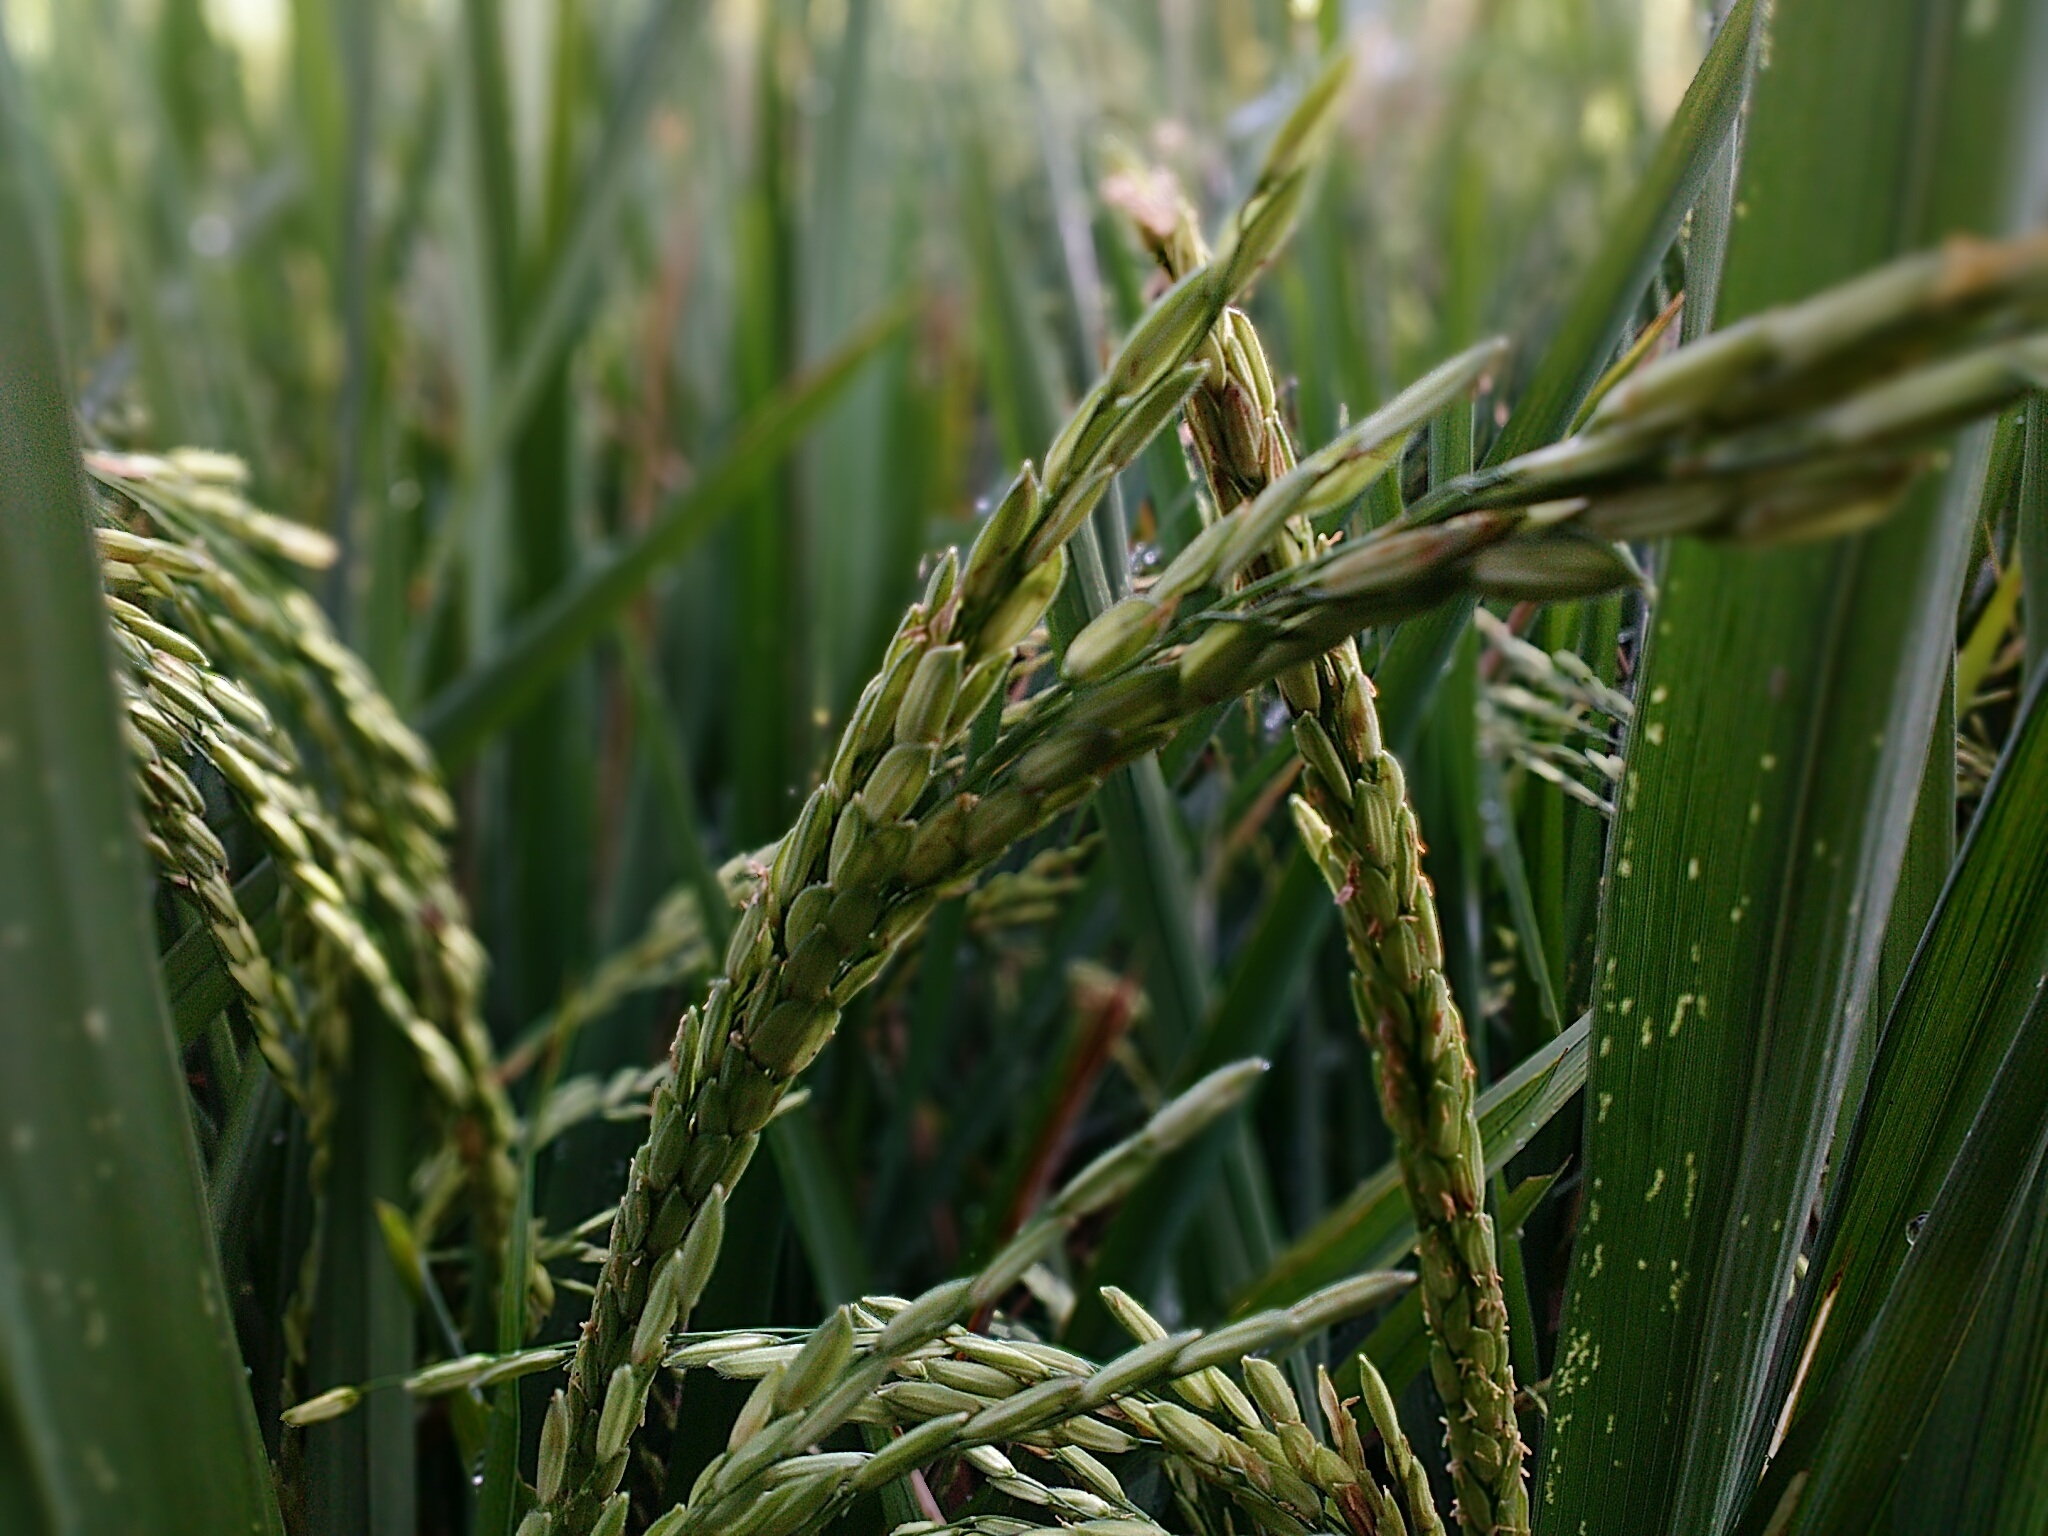
grass, plant, field, lawn, barley, wheat, flower, food, green, crop, botany, agriculture, flora, rye, paddy field, flowering plant, triticale, hordeum, grass family, plant stem, land plant, hierochloe, phragmites